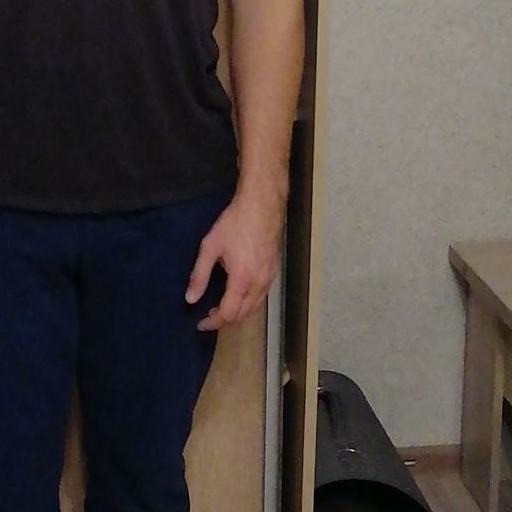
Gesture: no_gesture